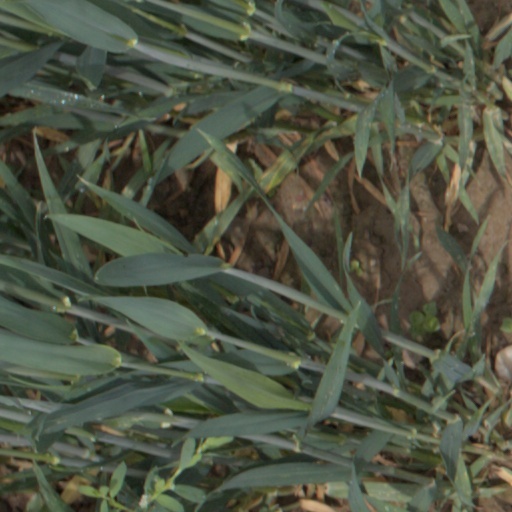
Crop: wheat